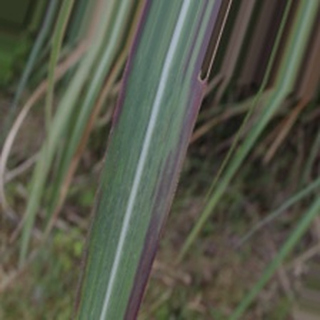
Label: sugarcane_bacterial_blight